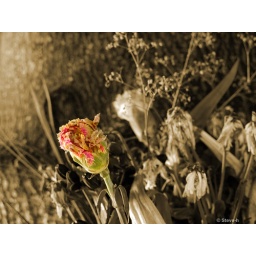
A faded bouquet found tied to a tree beside the Grand Canal at Rathmines, Dublin. Explore #246